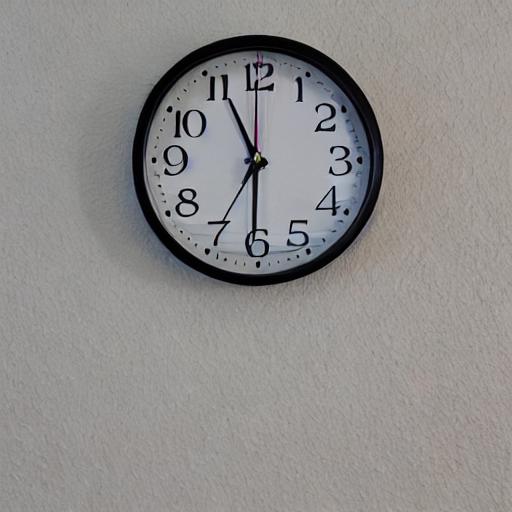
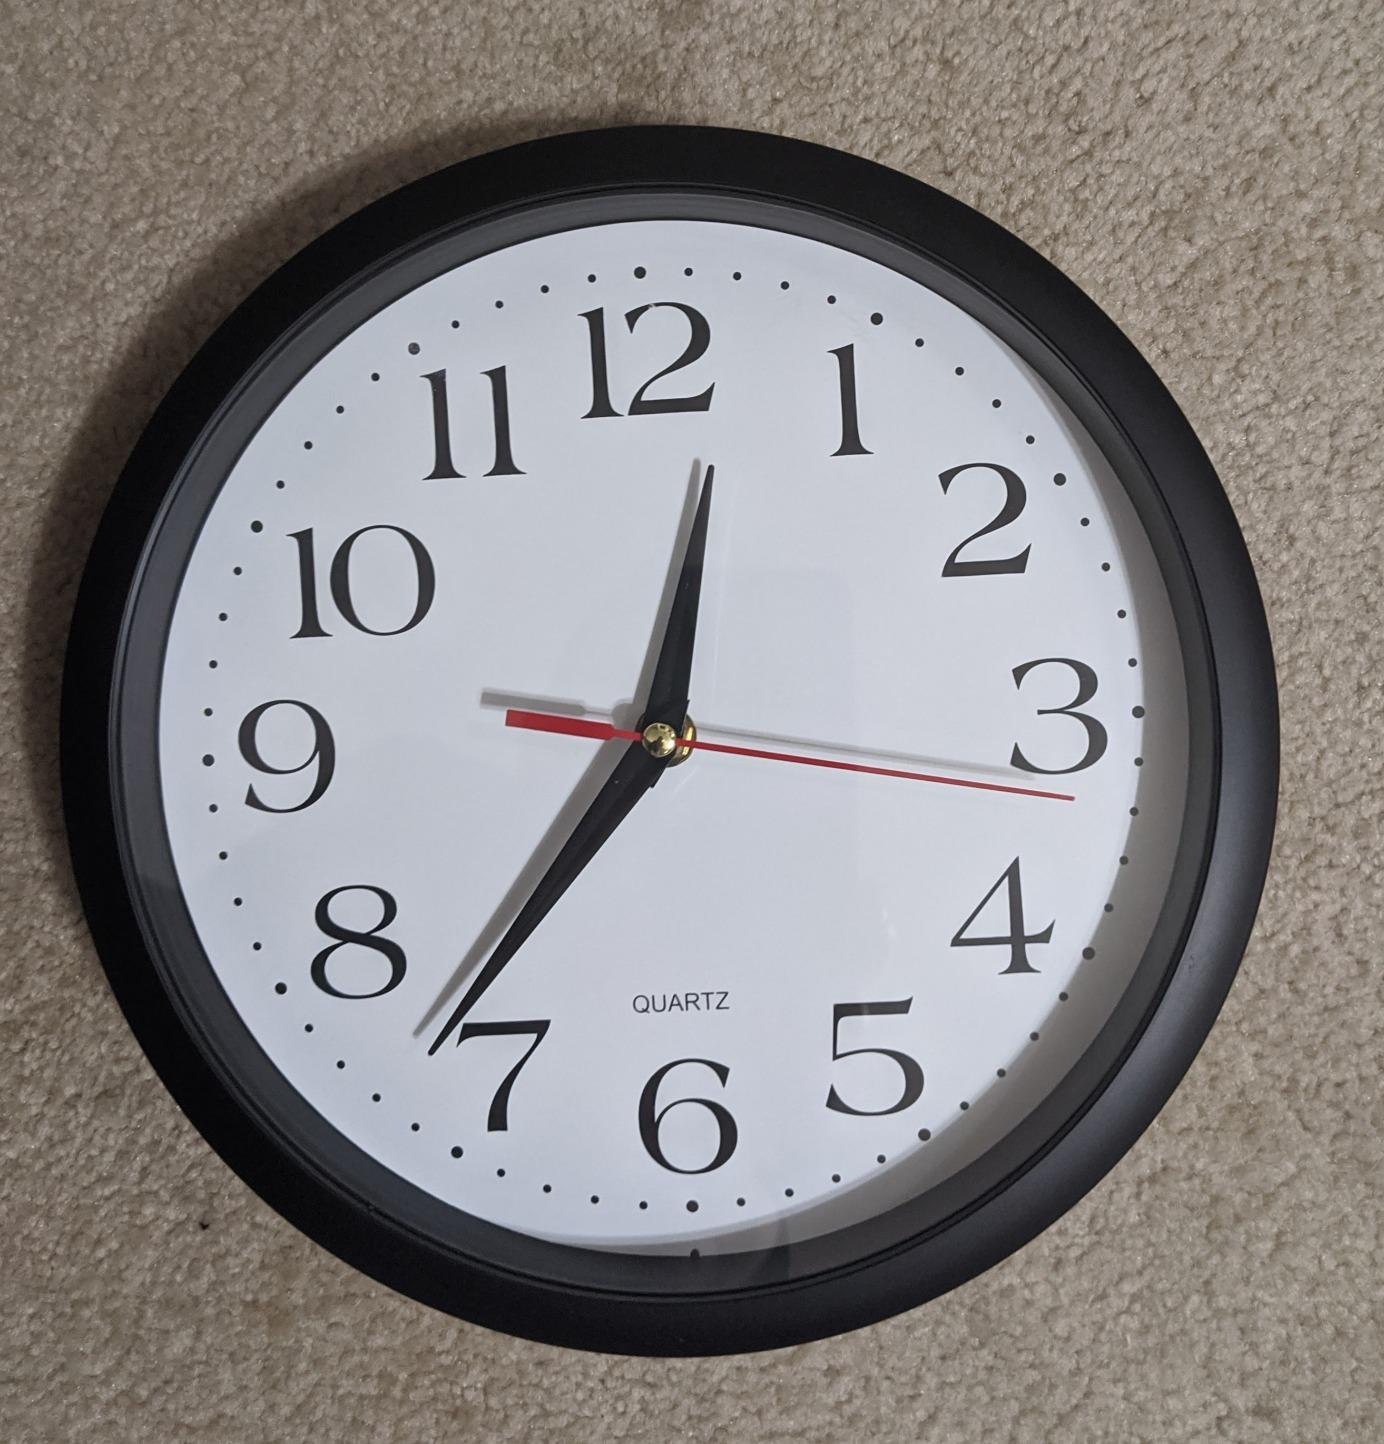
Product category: clock
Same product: no